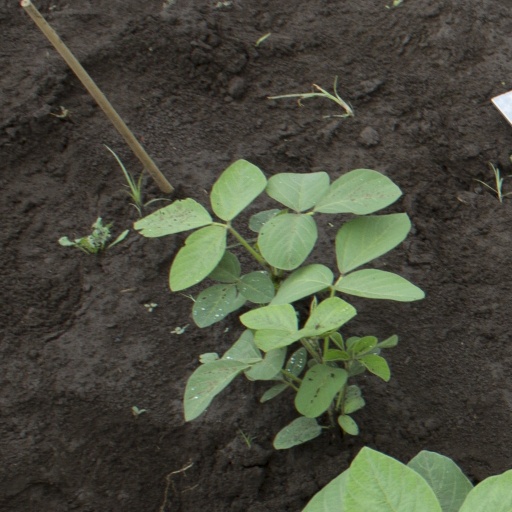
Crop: soybean